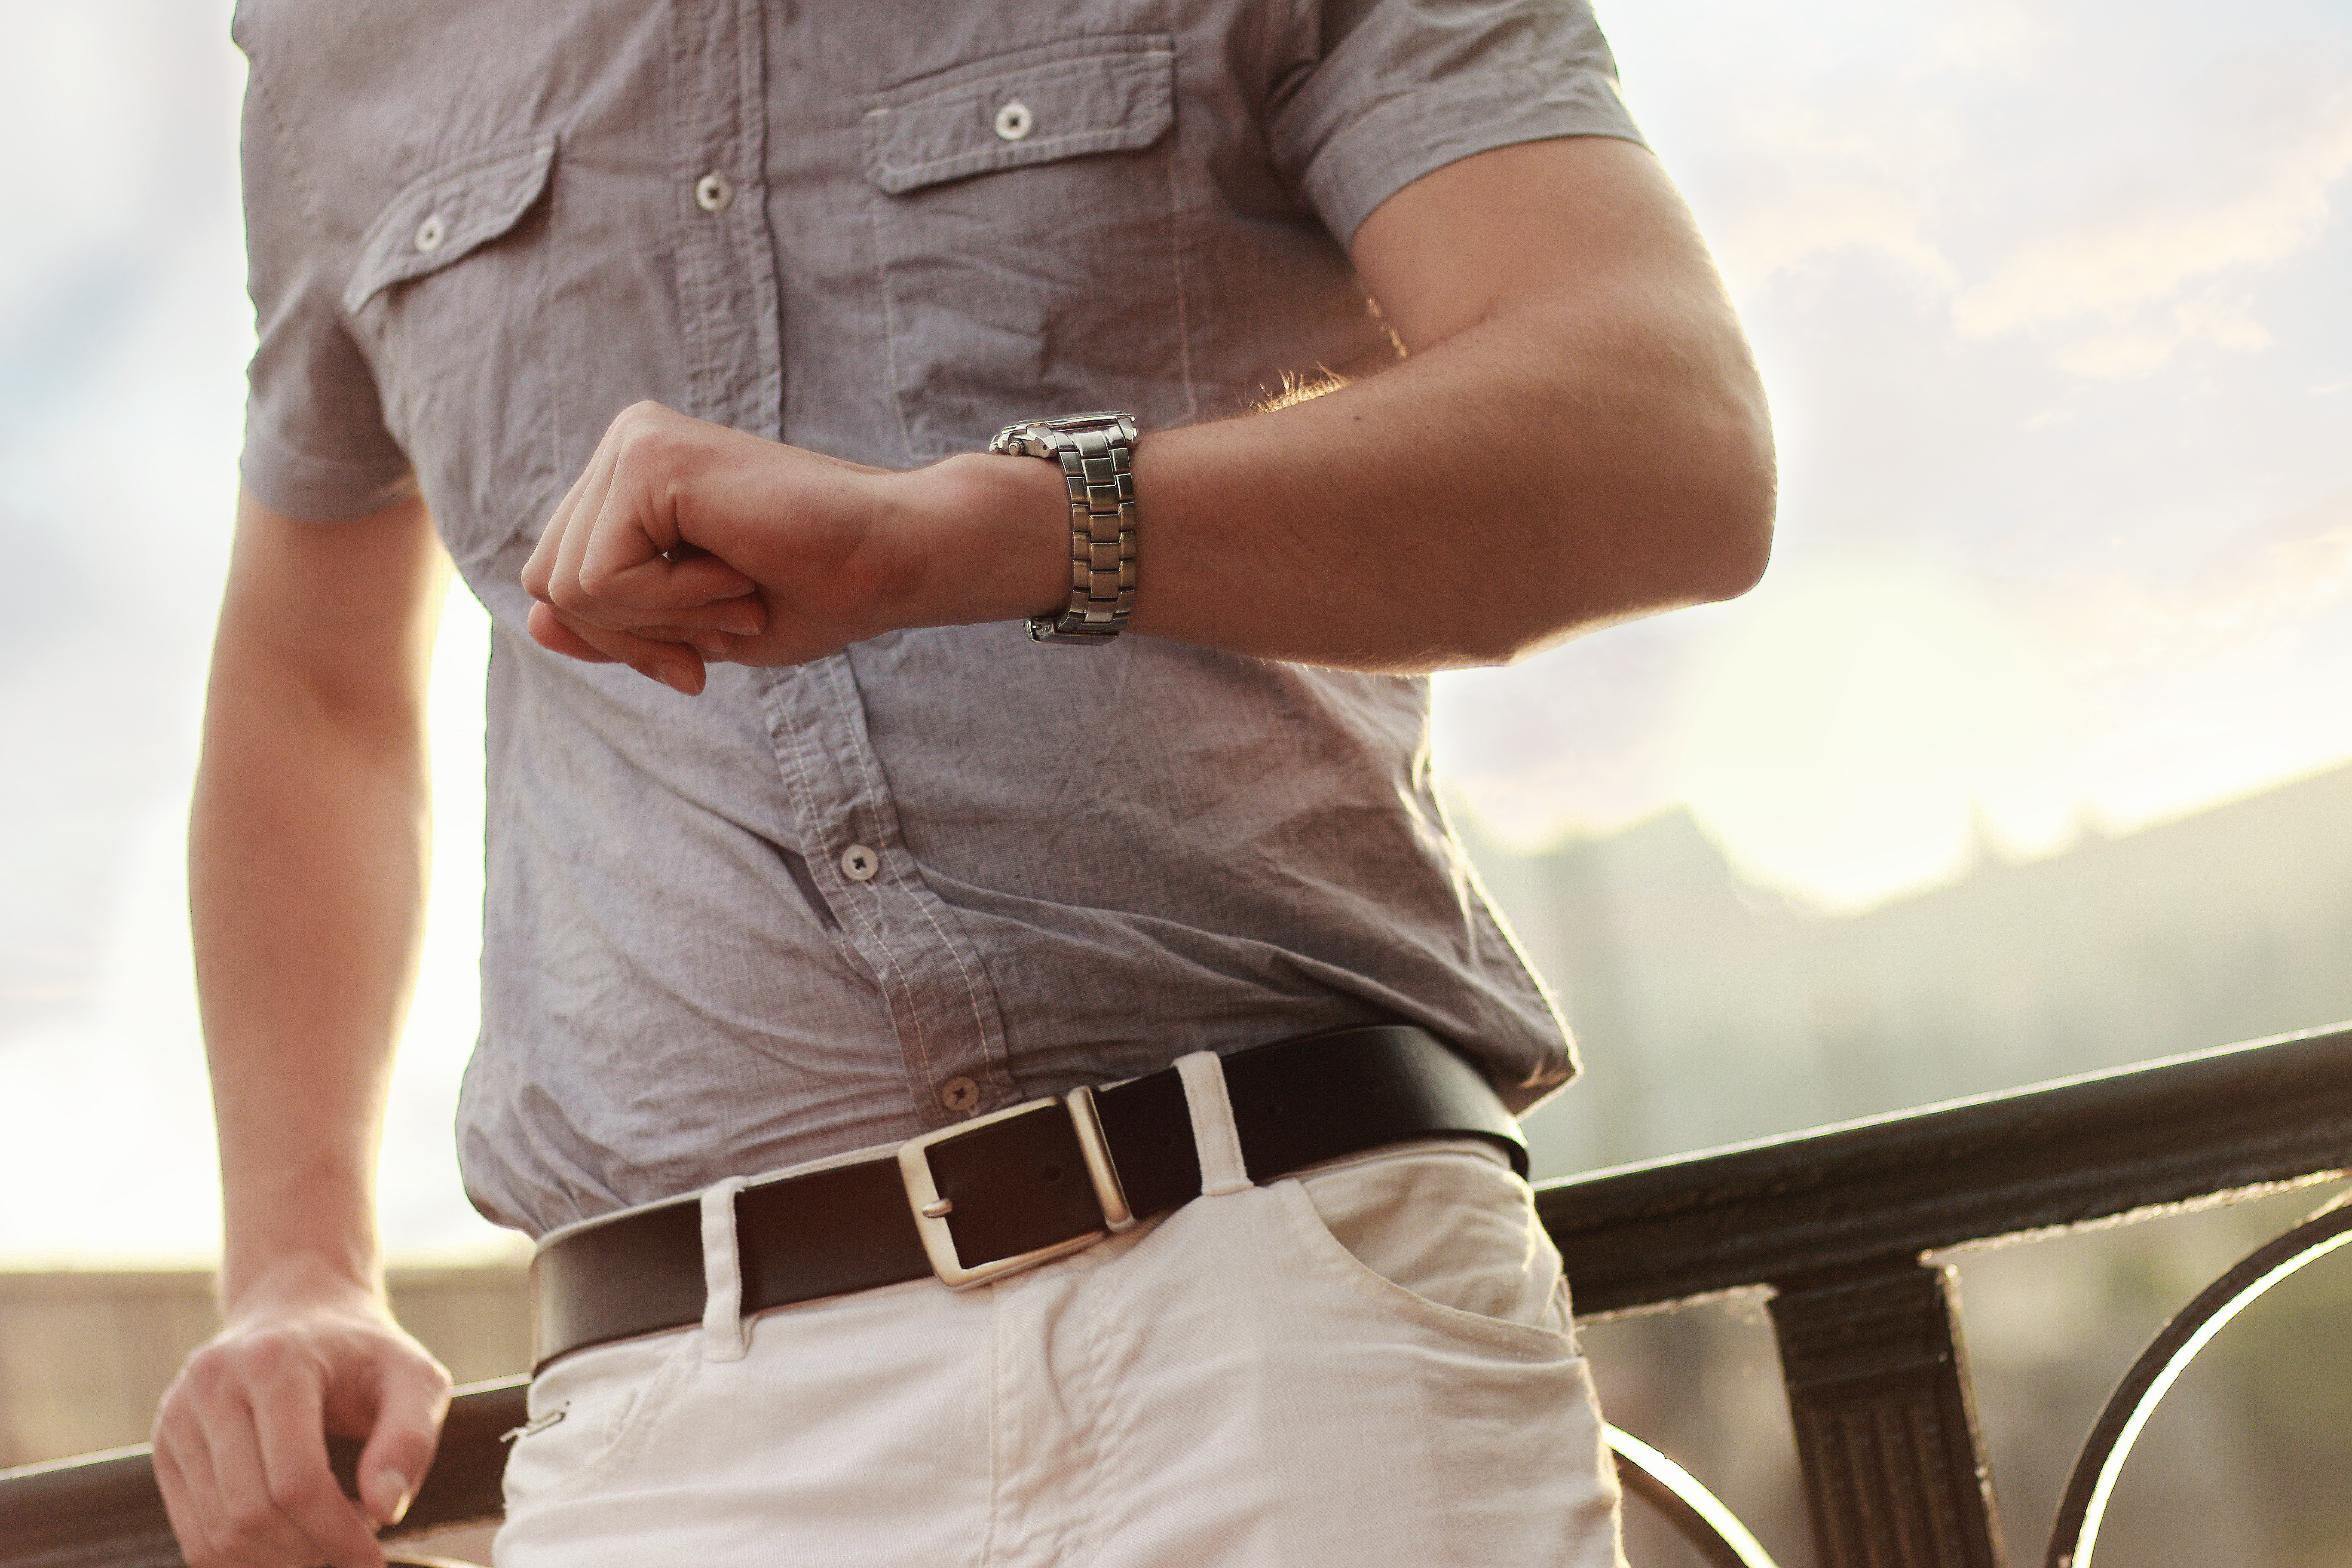
watch, man, leather, clock, time, trunk, male, busy, leg, standing, waiting, model, fashion, clothing, lady, arm, muscle, human body, textile, wristwatch, footwear, hurry, outfit, attractive, businessman, interaction, abdomen, photo shoot, sense, hustle